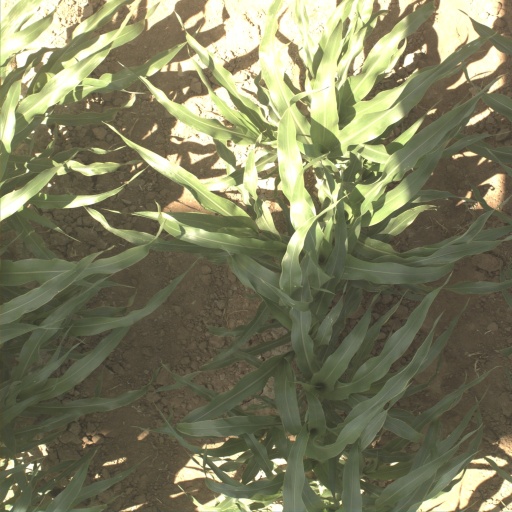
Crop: sorghum